Johan van Heesch

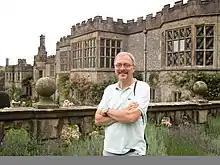
Johan van Heesch

Johan van Heesch is a Belgian numismatist specialising in the coinage and monetary history of the Roman empire. He is the Keeper of Coins and Medals at the Royal Library of Belgium, and teaches numismatics at the universities of Leuven and Louvain-la-Neuve.